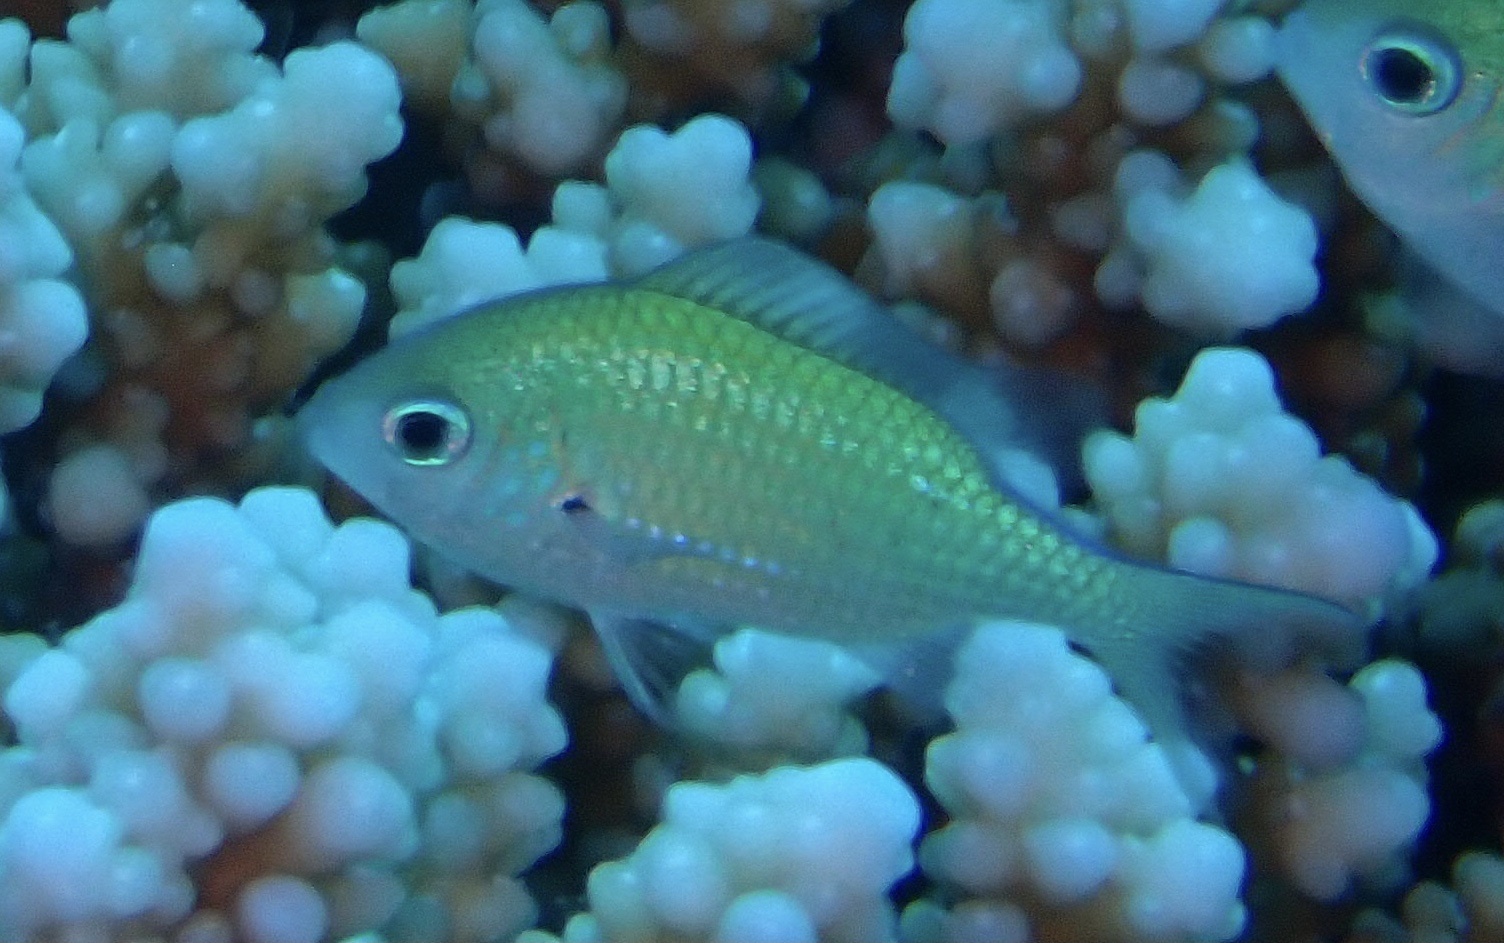
Chromis viridis (Blue-green Chromis)